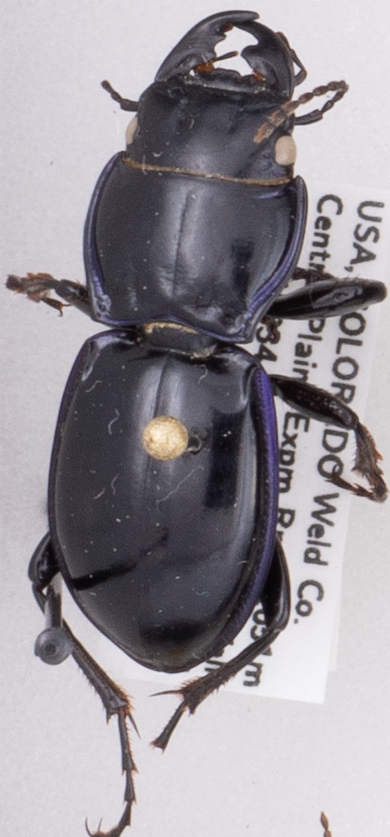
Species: Pasimachus elongatus
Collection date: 2021-05-26
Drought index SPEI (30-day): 1.166
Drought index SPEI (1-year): -0.676
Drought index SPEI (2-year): -0.128